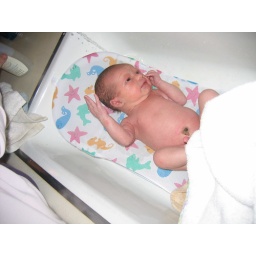
Bathtime in our kitchen sink